Fyodor Matisen

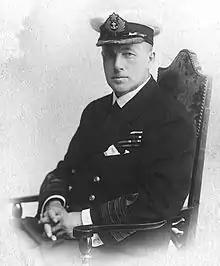
Matisen in Royal Navy uniform, 1900

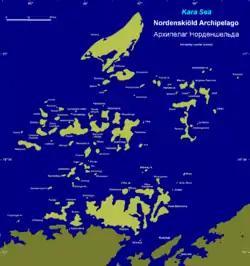
Fyodor Matisen was the first to make a thorough geographical survey of the Nordenskiöld Archipelago.

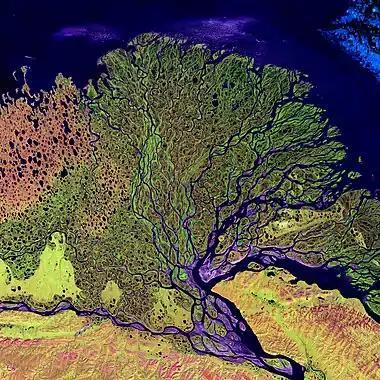
The mouths of the Lena River, another complex area surveyed by Matisen. (Photo: Landsat 2000)

Fyodor Andreyevich Matisen or Mathiesen (– 19 December 1921) was an officer of the Russian Imperial Navy, hydrographer, and explorer.